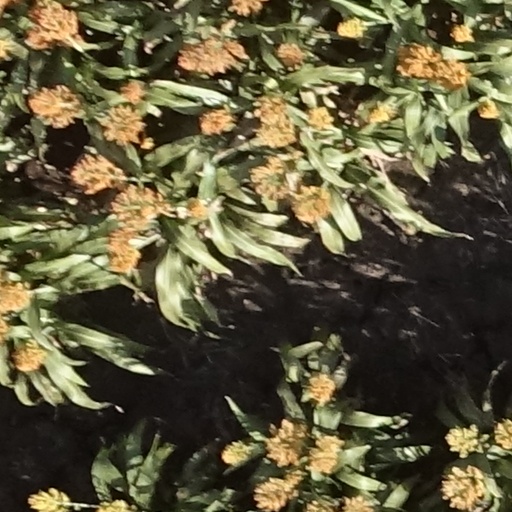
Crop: sorghum